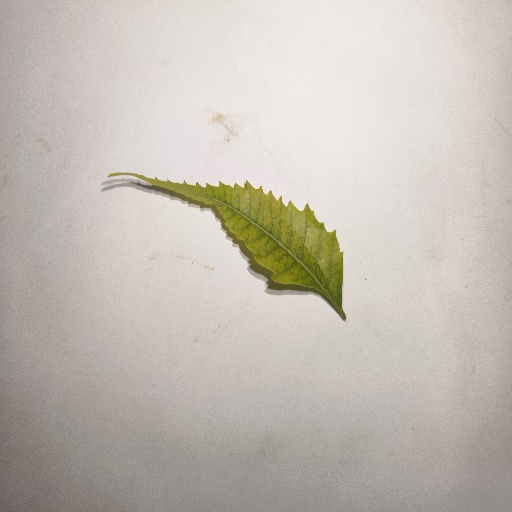
Species: Neem
Leaf condition: Yellow Leaf